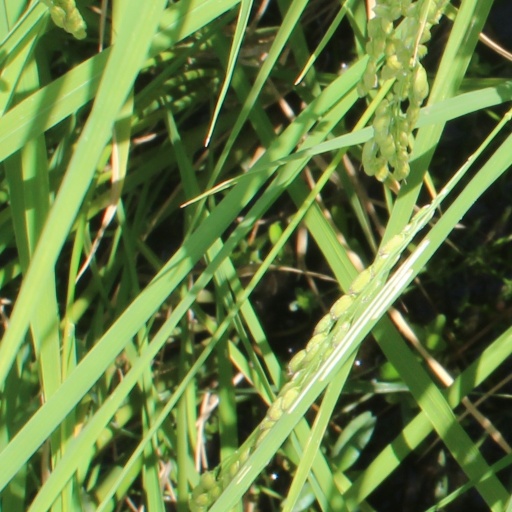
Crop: rice